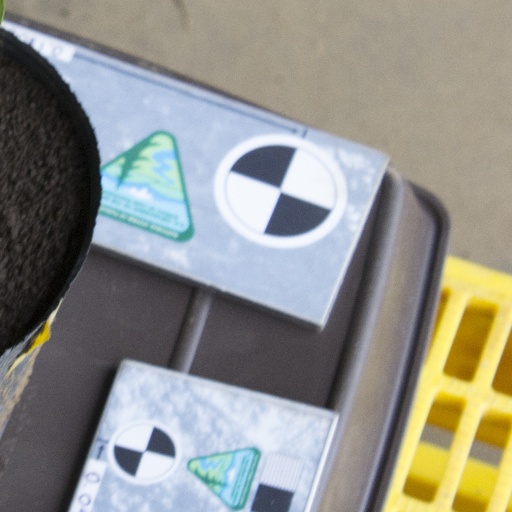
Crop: soybean